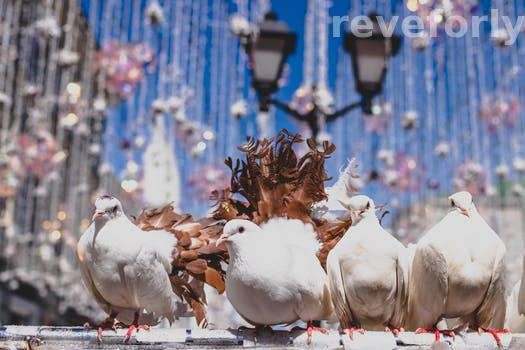
Label: Watermark